Goussainville, Eure-et-Loir

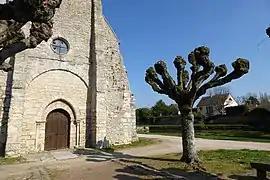
The church in Goussainville

Goussainville is a commune in the Eure-et-Loir department in northern France. In January 2015 it merged with the former commune of Champagne.